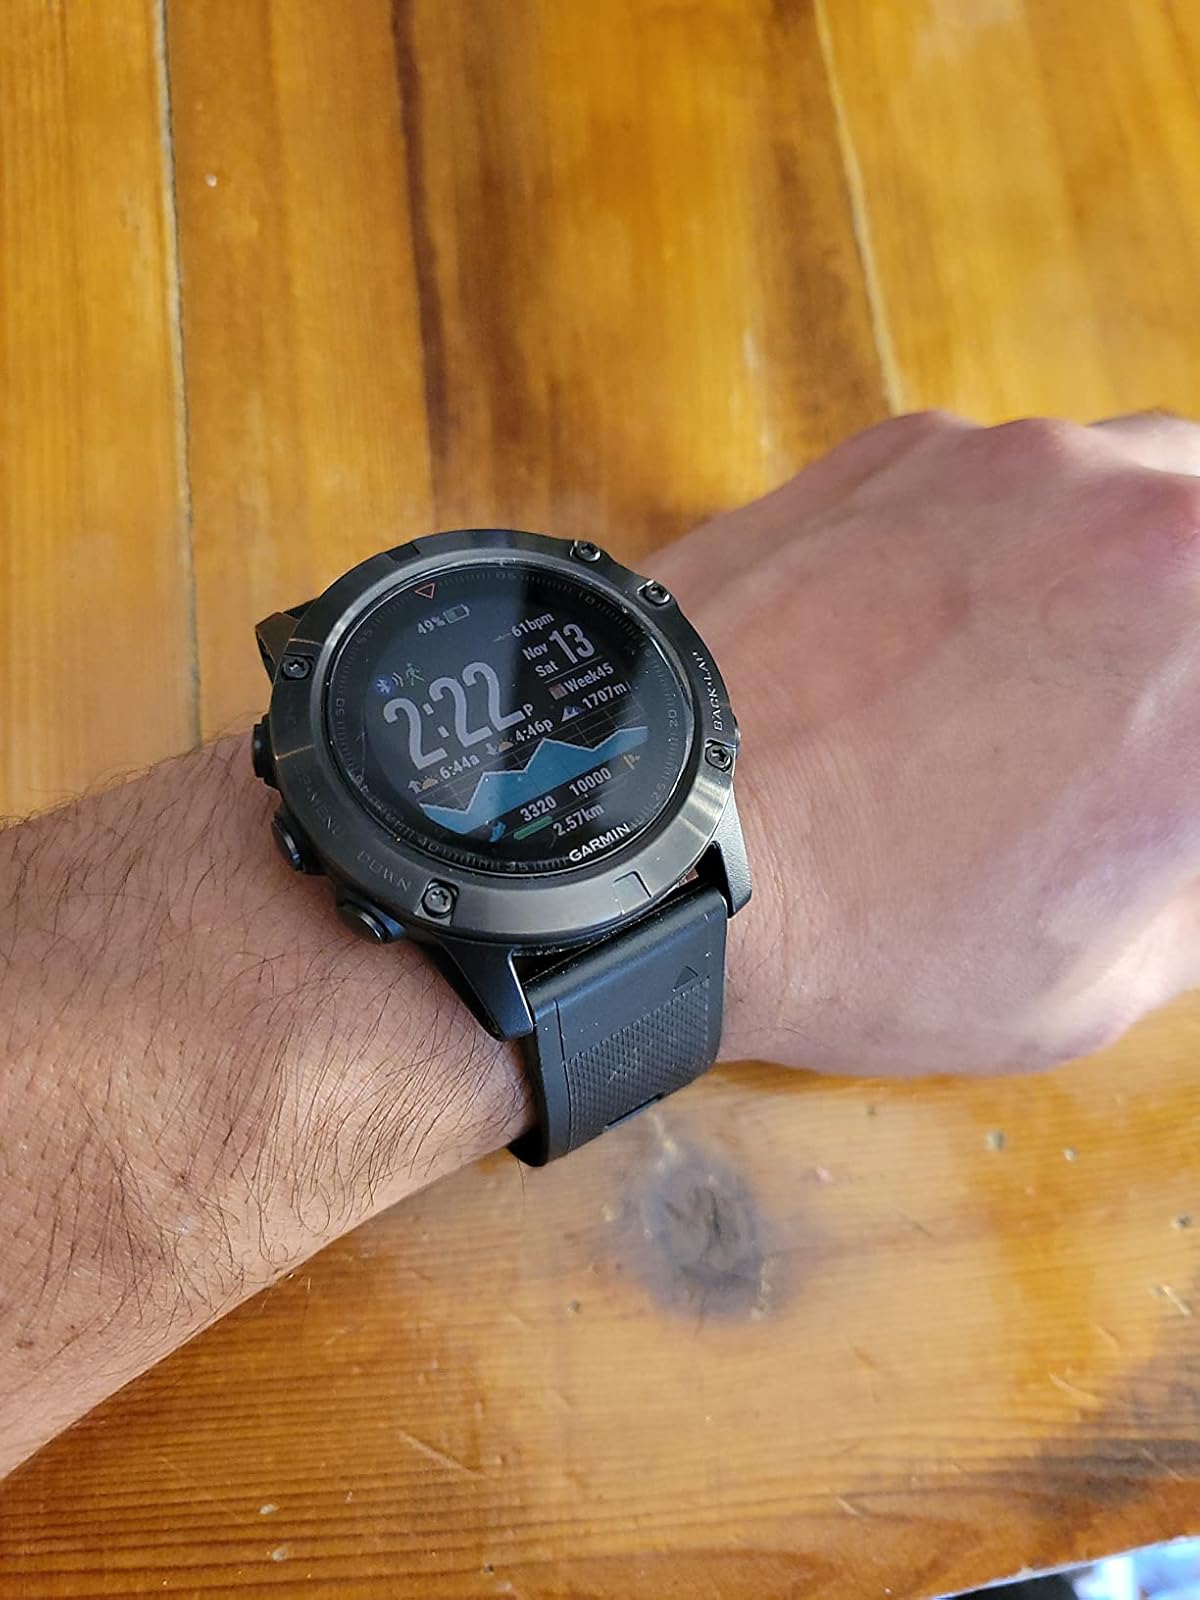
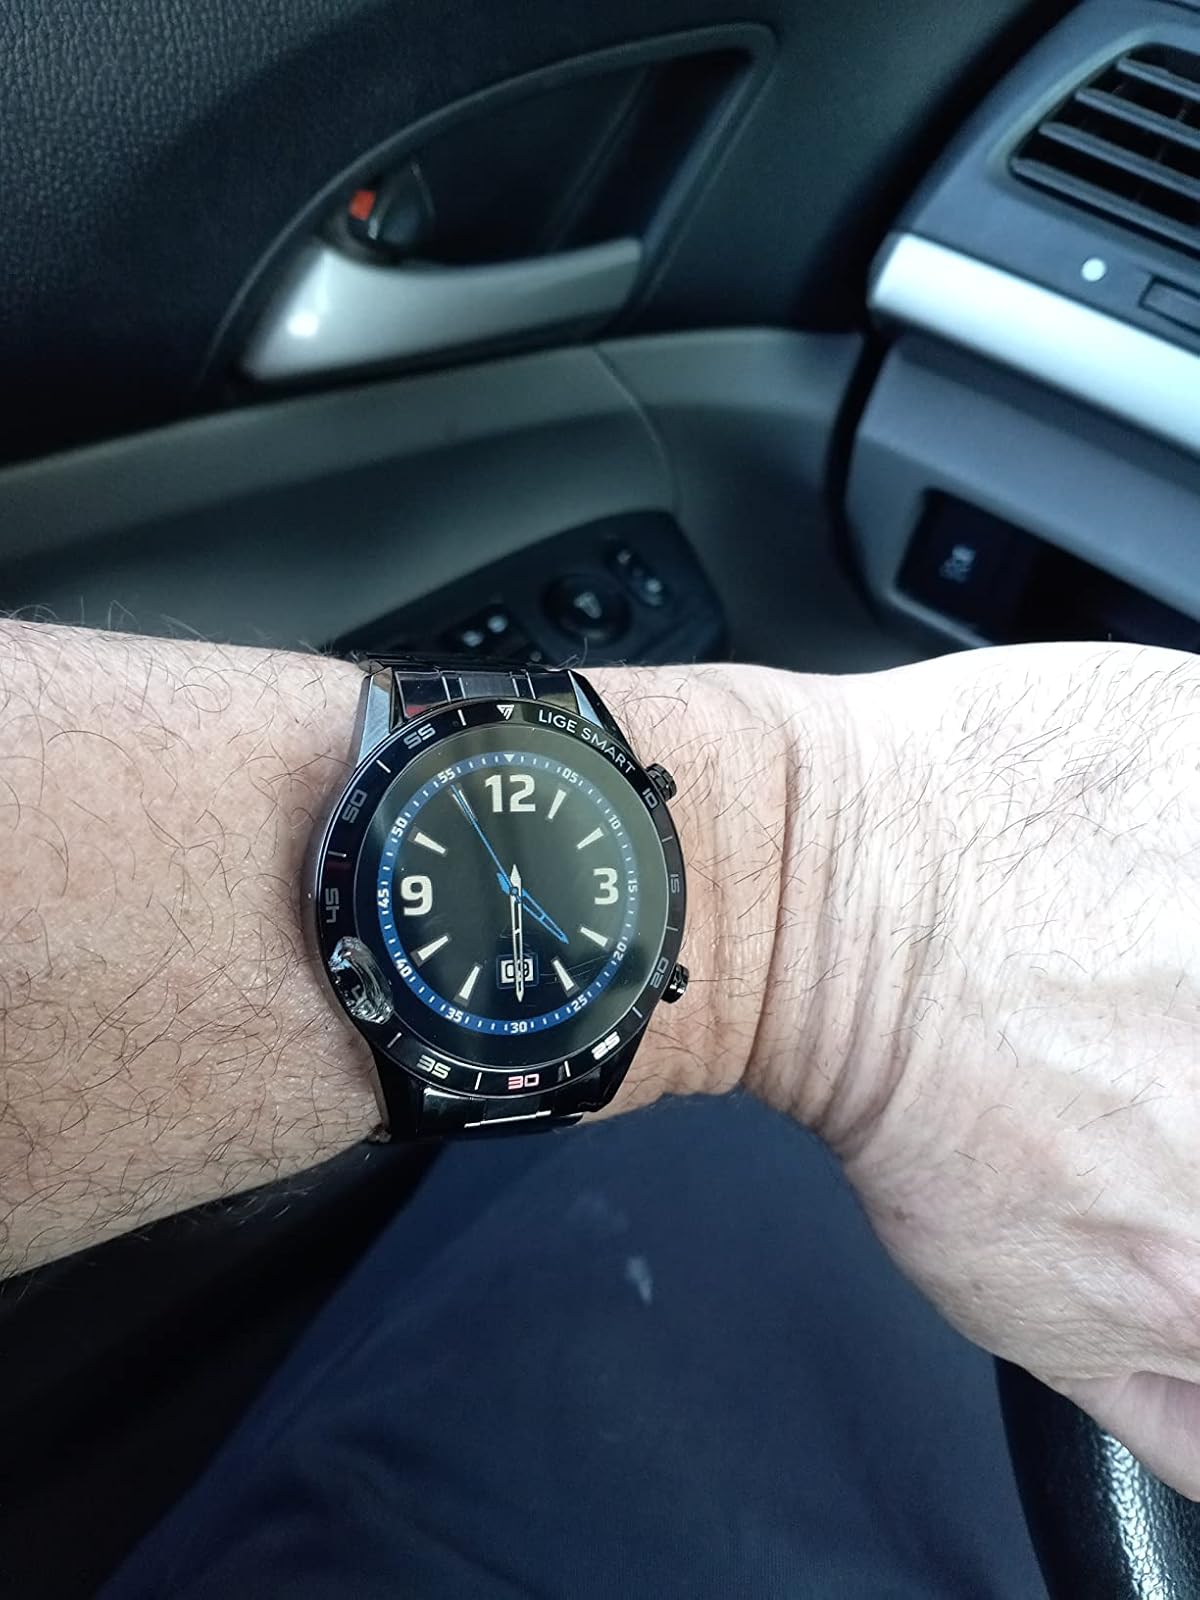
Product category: smartwatch
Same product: no